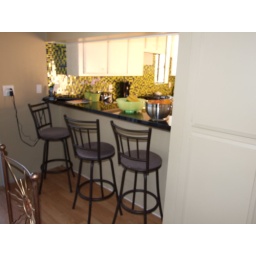
situp bar done, chairs in place and floor done